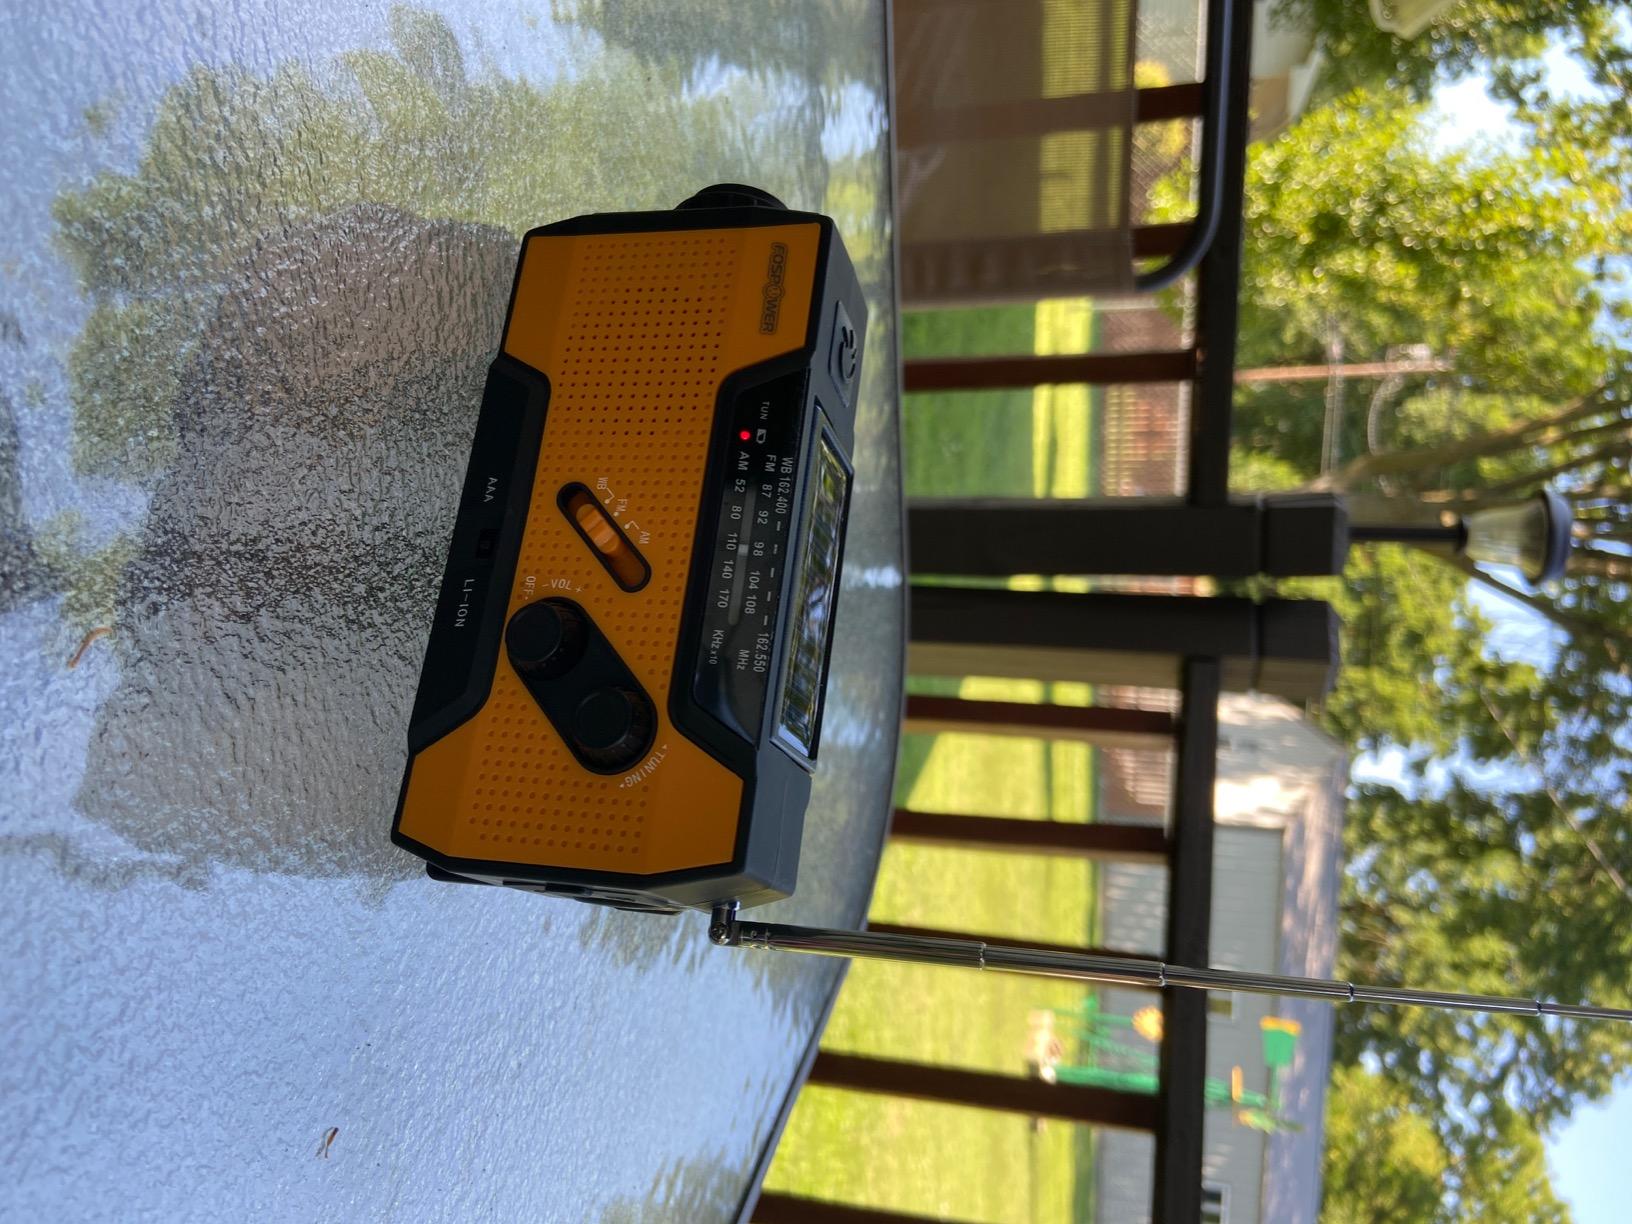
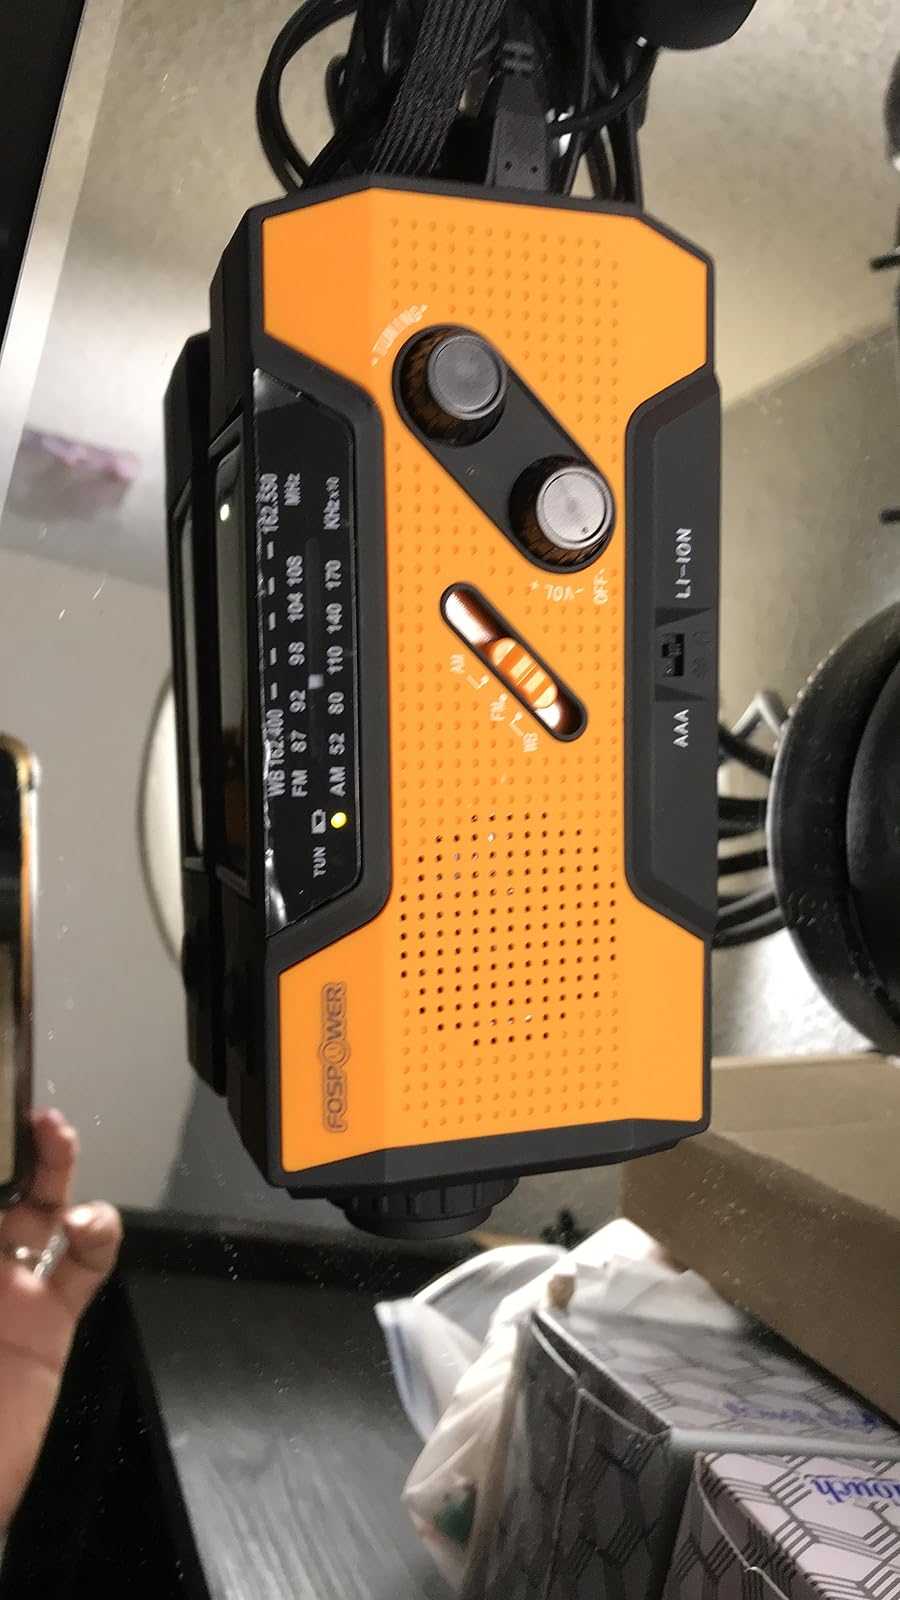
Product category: radio
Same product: yes